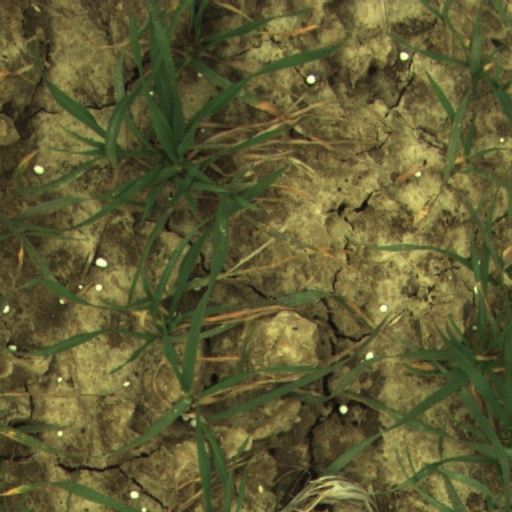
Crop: wheat